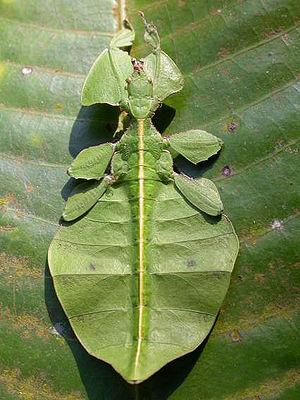
Vandrende pinde
Blad insekt fra Western Ghats.
Vandrende pinde er en orden af insekter og tilhører som sådan rækken af leddyr, der bl.a. også omfatter knælere. De vandrende pinde er mestre i camouflage og kan derfor være meget svære at få øje på.